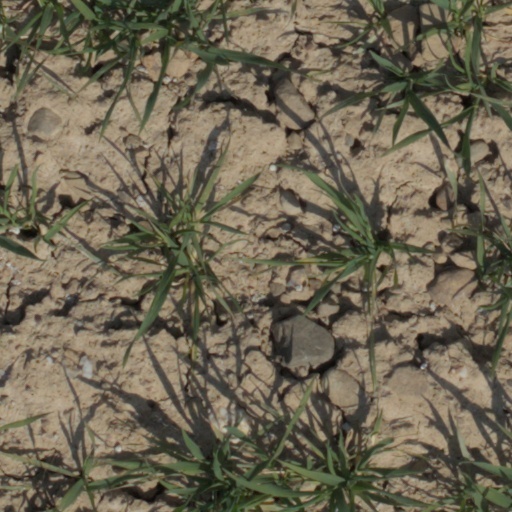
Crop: wheat